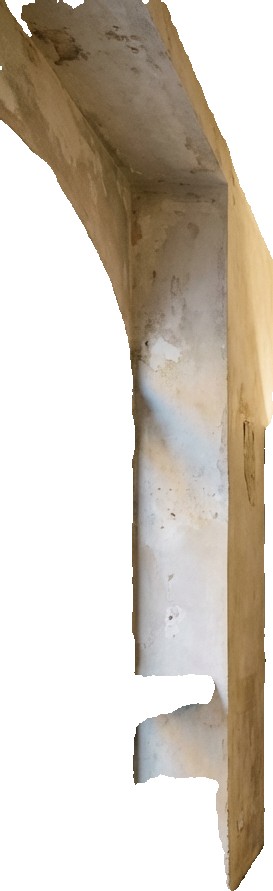
Surface category: wall